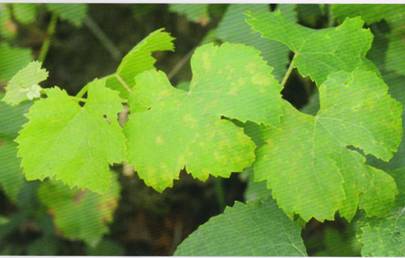
Plant: Grape
Disease: grape downy mildew